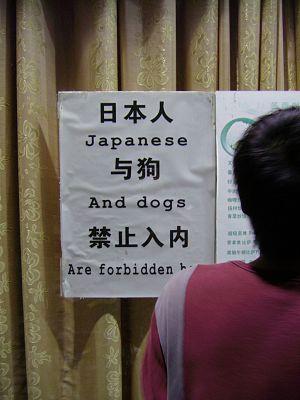
Le sentiment anti-japonais en Chine, qui est parmi les plus forts dans le monde, a des racines modernes. Ce sentiment est souvent enraciné dans des conflits historiques ou nationalistes, en particulier par rapport à la controverse des manuels d'histoire japonais.